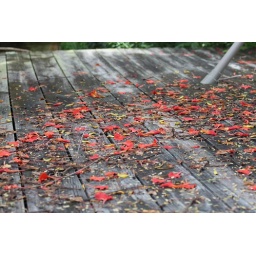
Fall colors in my backyard. The red flower bits fell off a tree.